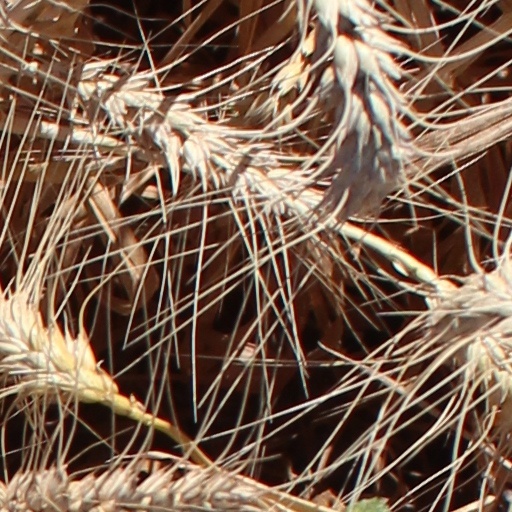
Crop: wheat